Toyota R engine

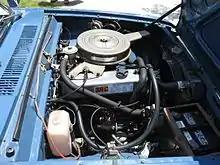
Toyota 3R-C engine

When introduced it had a 7.7:1 compression ratio. In 1960 the 3R was uprated to 8:1 and the 3R-B version was offered from 1960 through 1968 with the old 7.7:1 compression ratio. The 3R-C was introduced to comply with California emissions laws. The 3R-LPG variant was produced for the last five years.